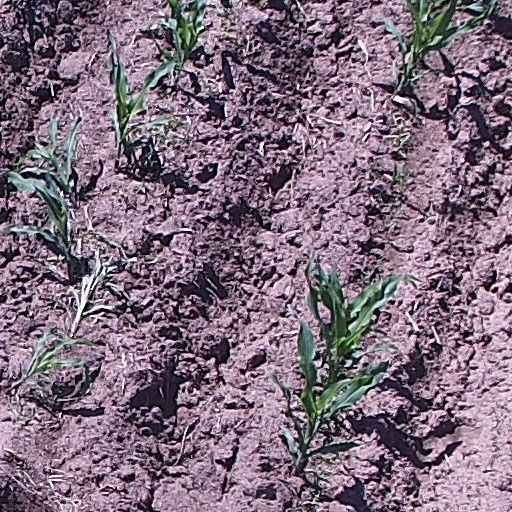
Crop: maize; corn